John Hope, 7th Earl of Hopetoun

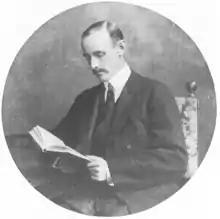
Lord Hopetoun in 1902

Hopetoun's time as governor-general came to an abrupt and embarrassing end after a dispute over the financial arrangements for the office emerged in mid-1902. The Constitutional Conventions of the 1890s had set the governor-general salary at a generous £10,000, equivalent to the Canadian office. Yet in Canada, extensive provisions had been made for travel, residence and entertaining, no provisions for which were made in the Australian case.